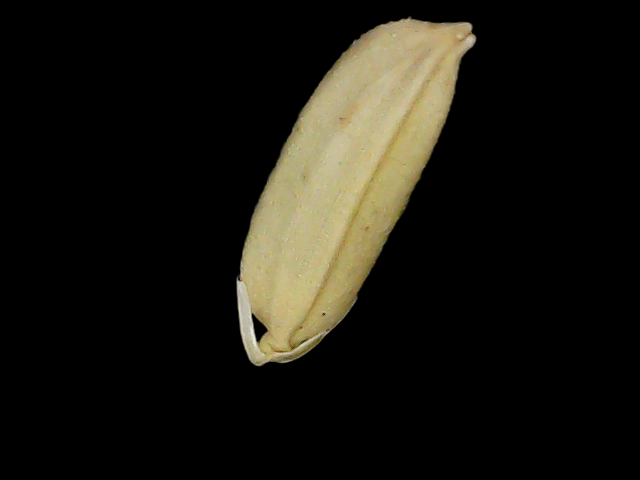
Rice variety: Br23